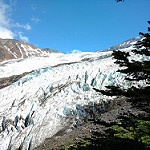
Scene: Outdoor